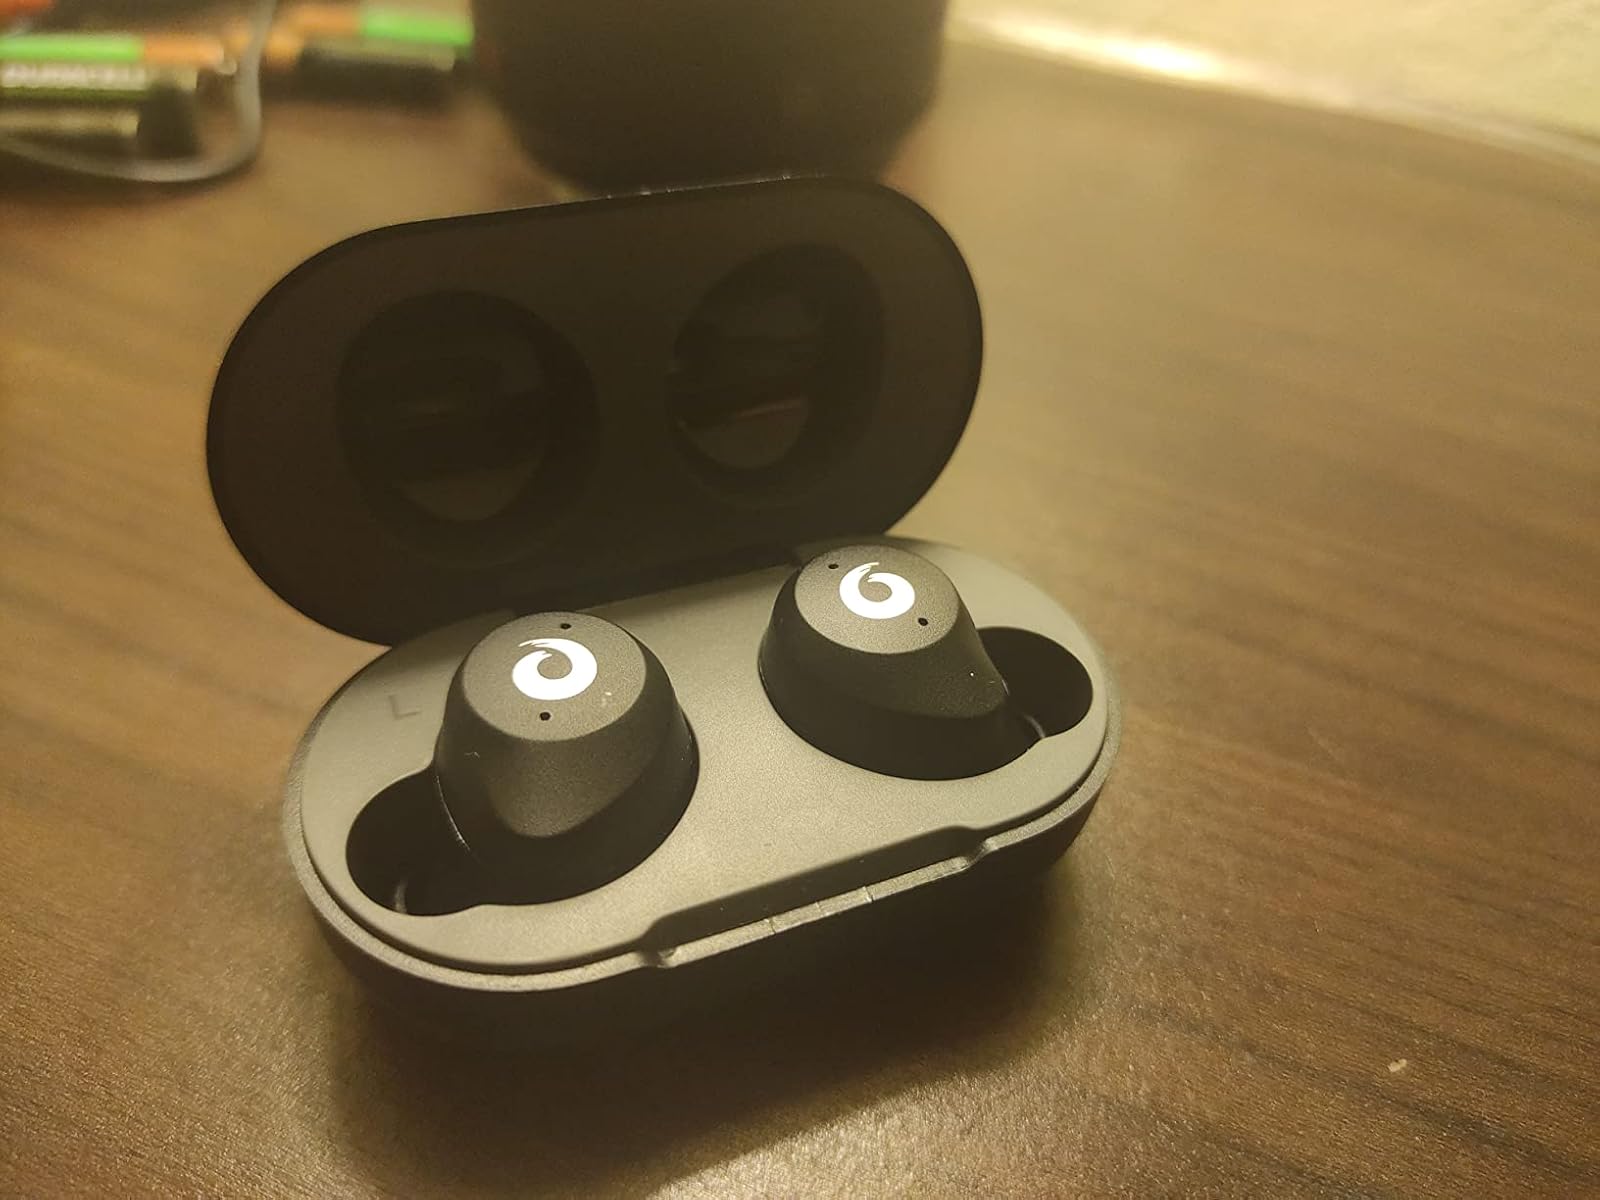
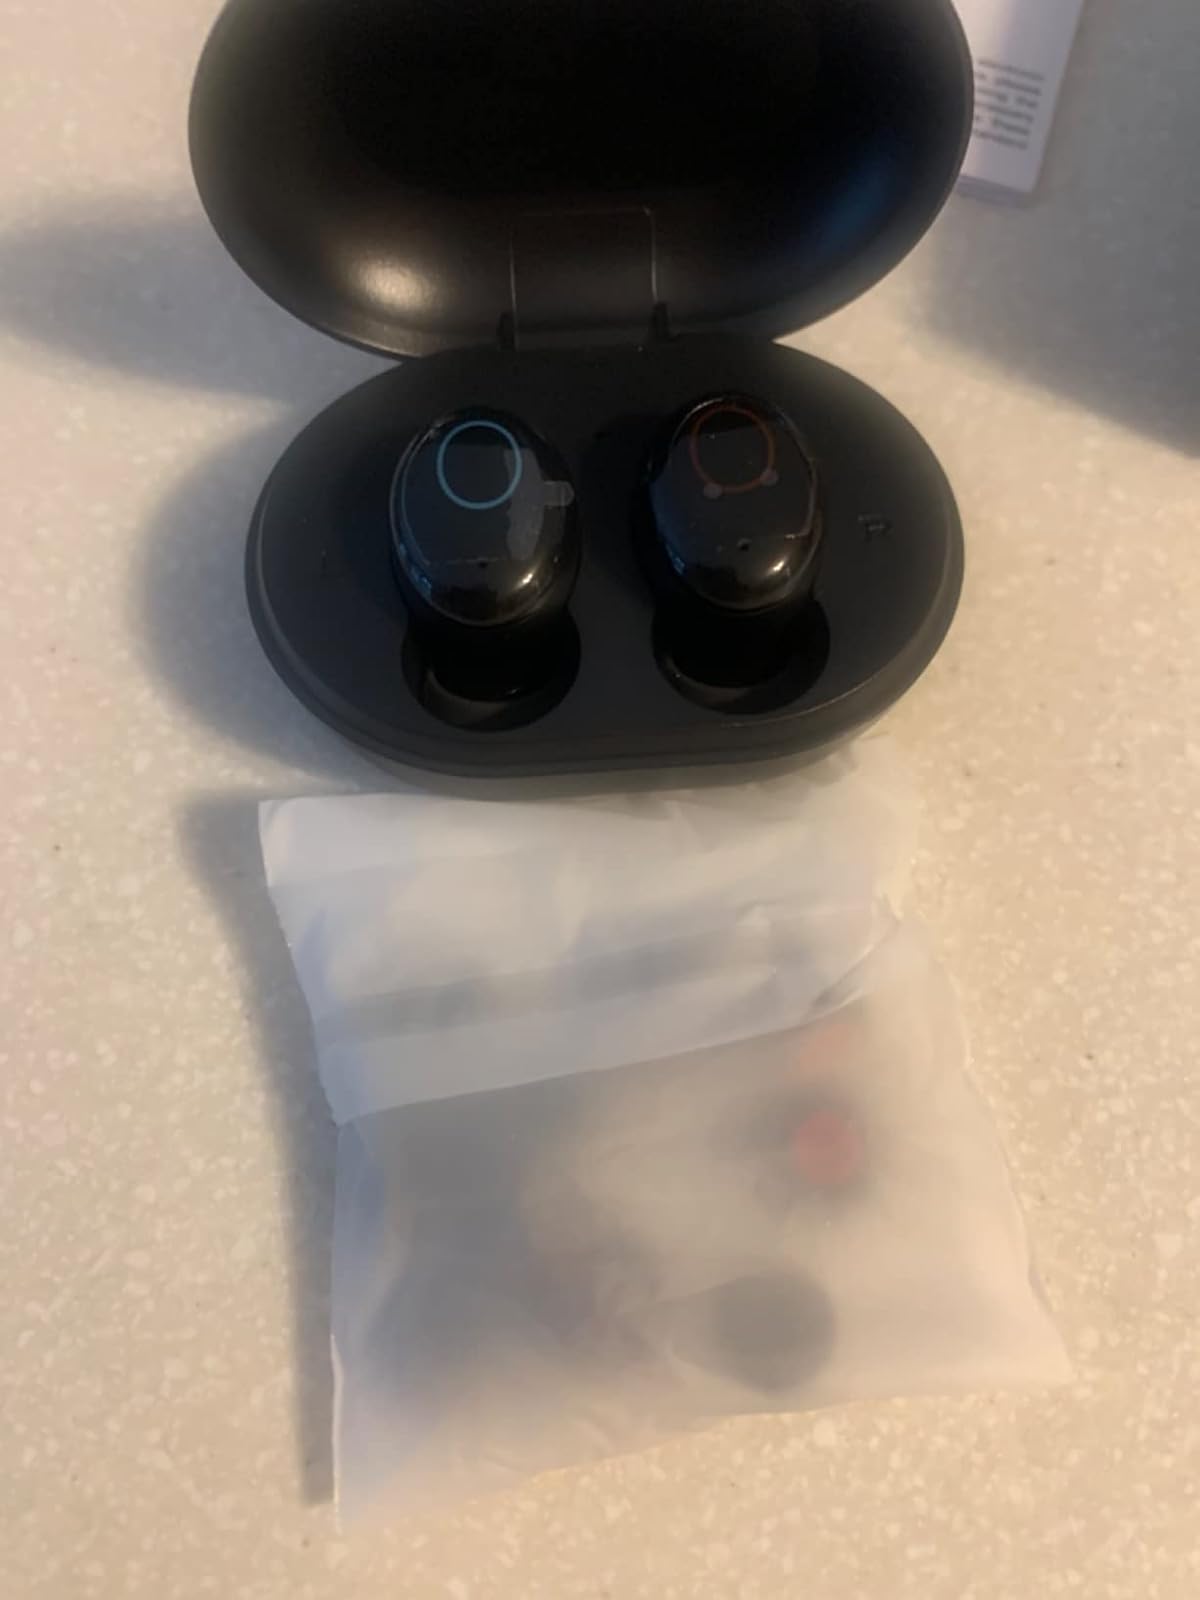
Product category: earbuds
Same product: no